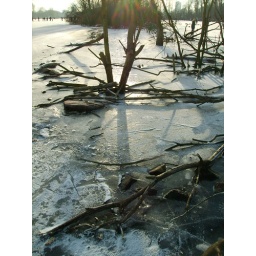
Still life in almost black and white